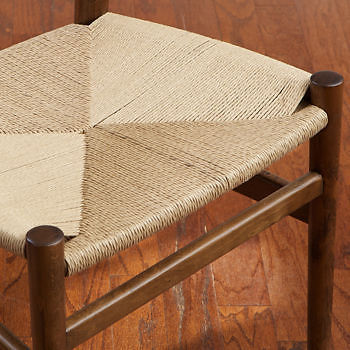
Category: chair